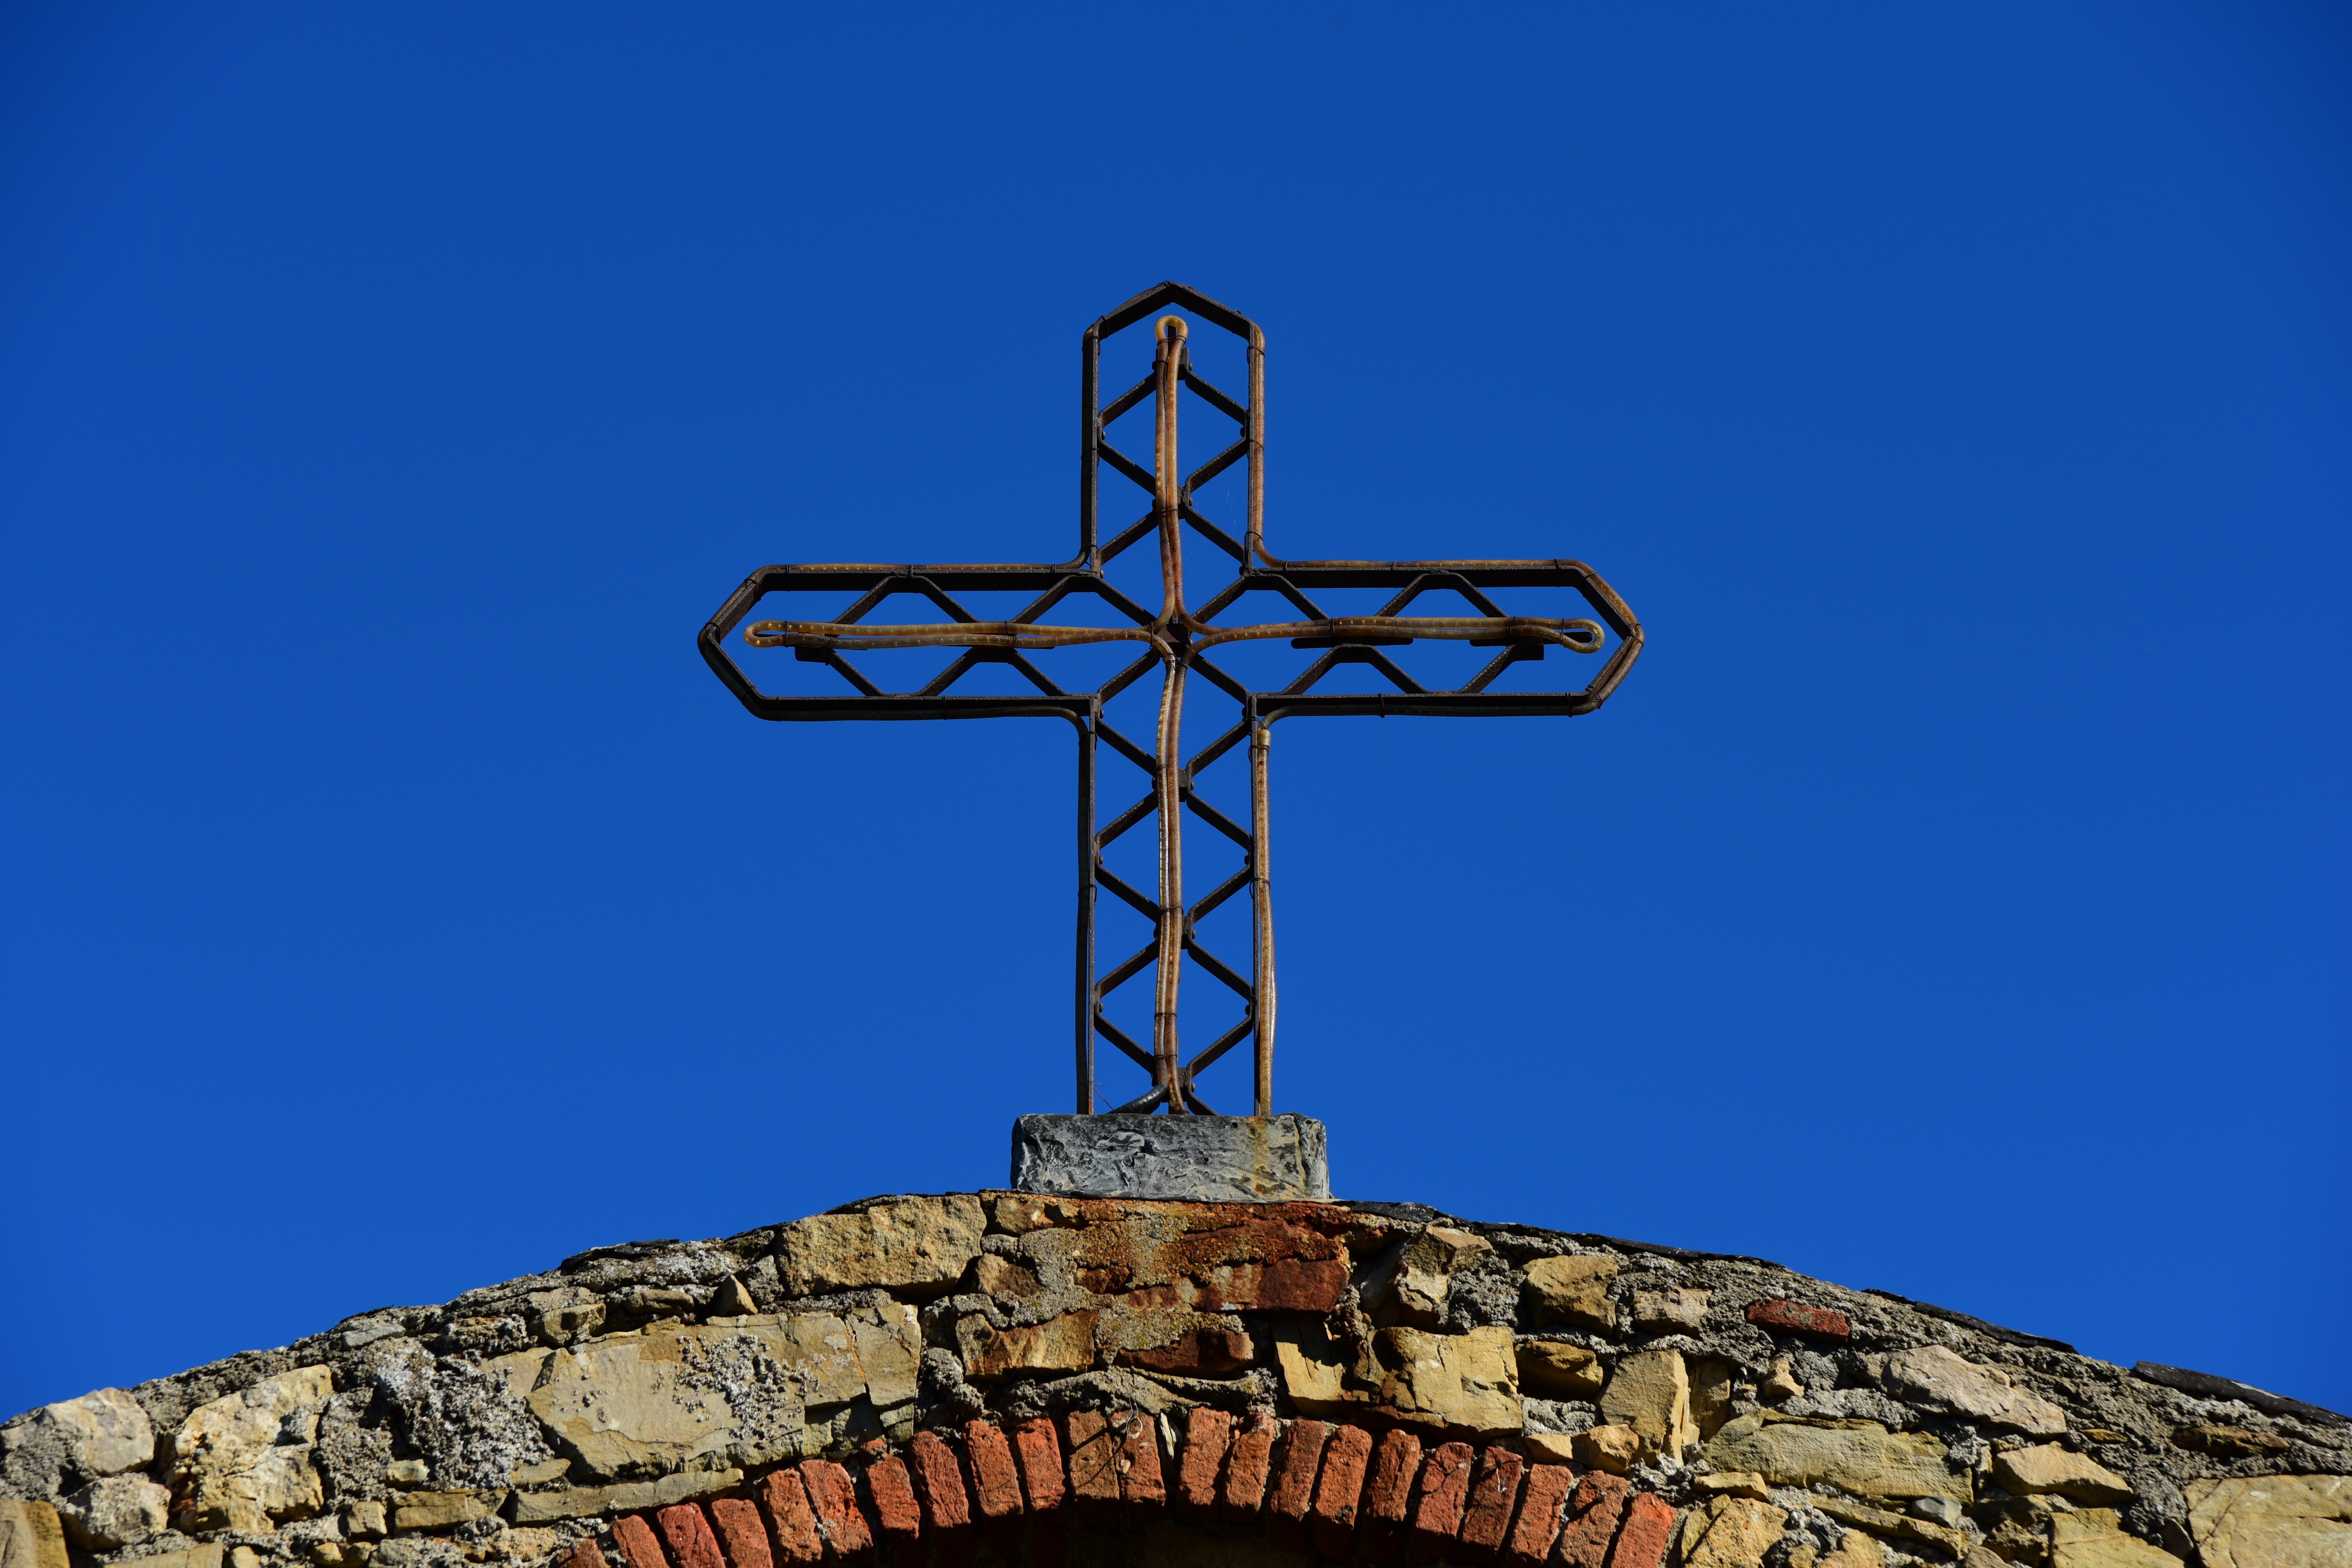
sky, roof, summer, symbol, religion, landmark, italy, blue, cross, christ, symmetry, roofs, crucifix, wrought iron